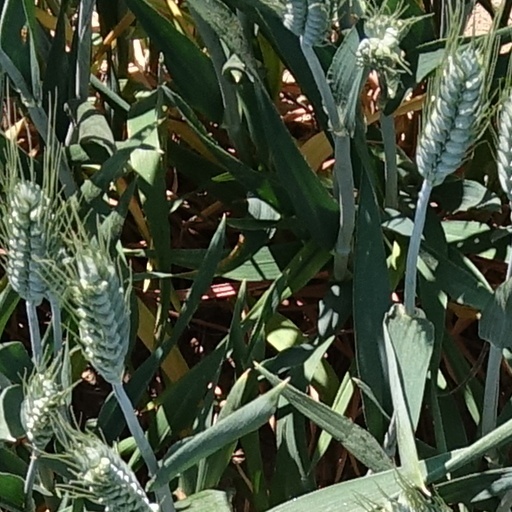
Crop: wheat